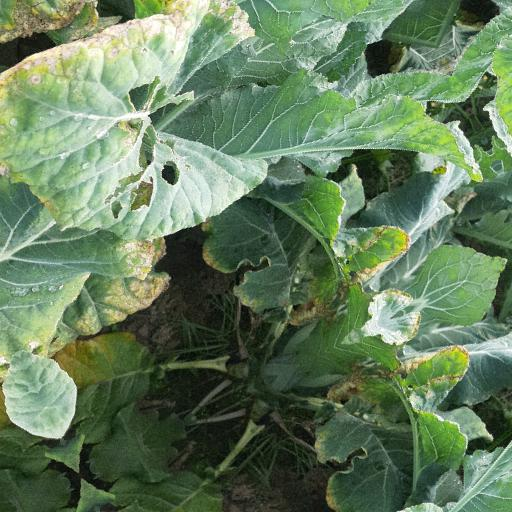
Label: Black Rot